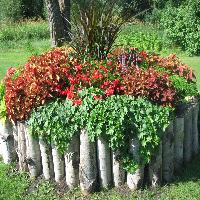
Weather: sun or clear